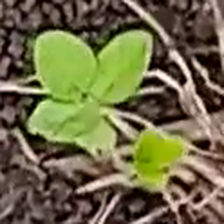
Weed species: Asian_Pigeonwings_(Clitoria Ternatea)